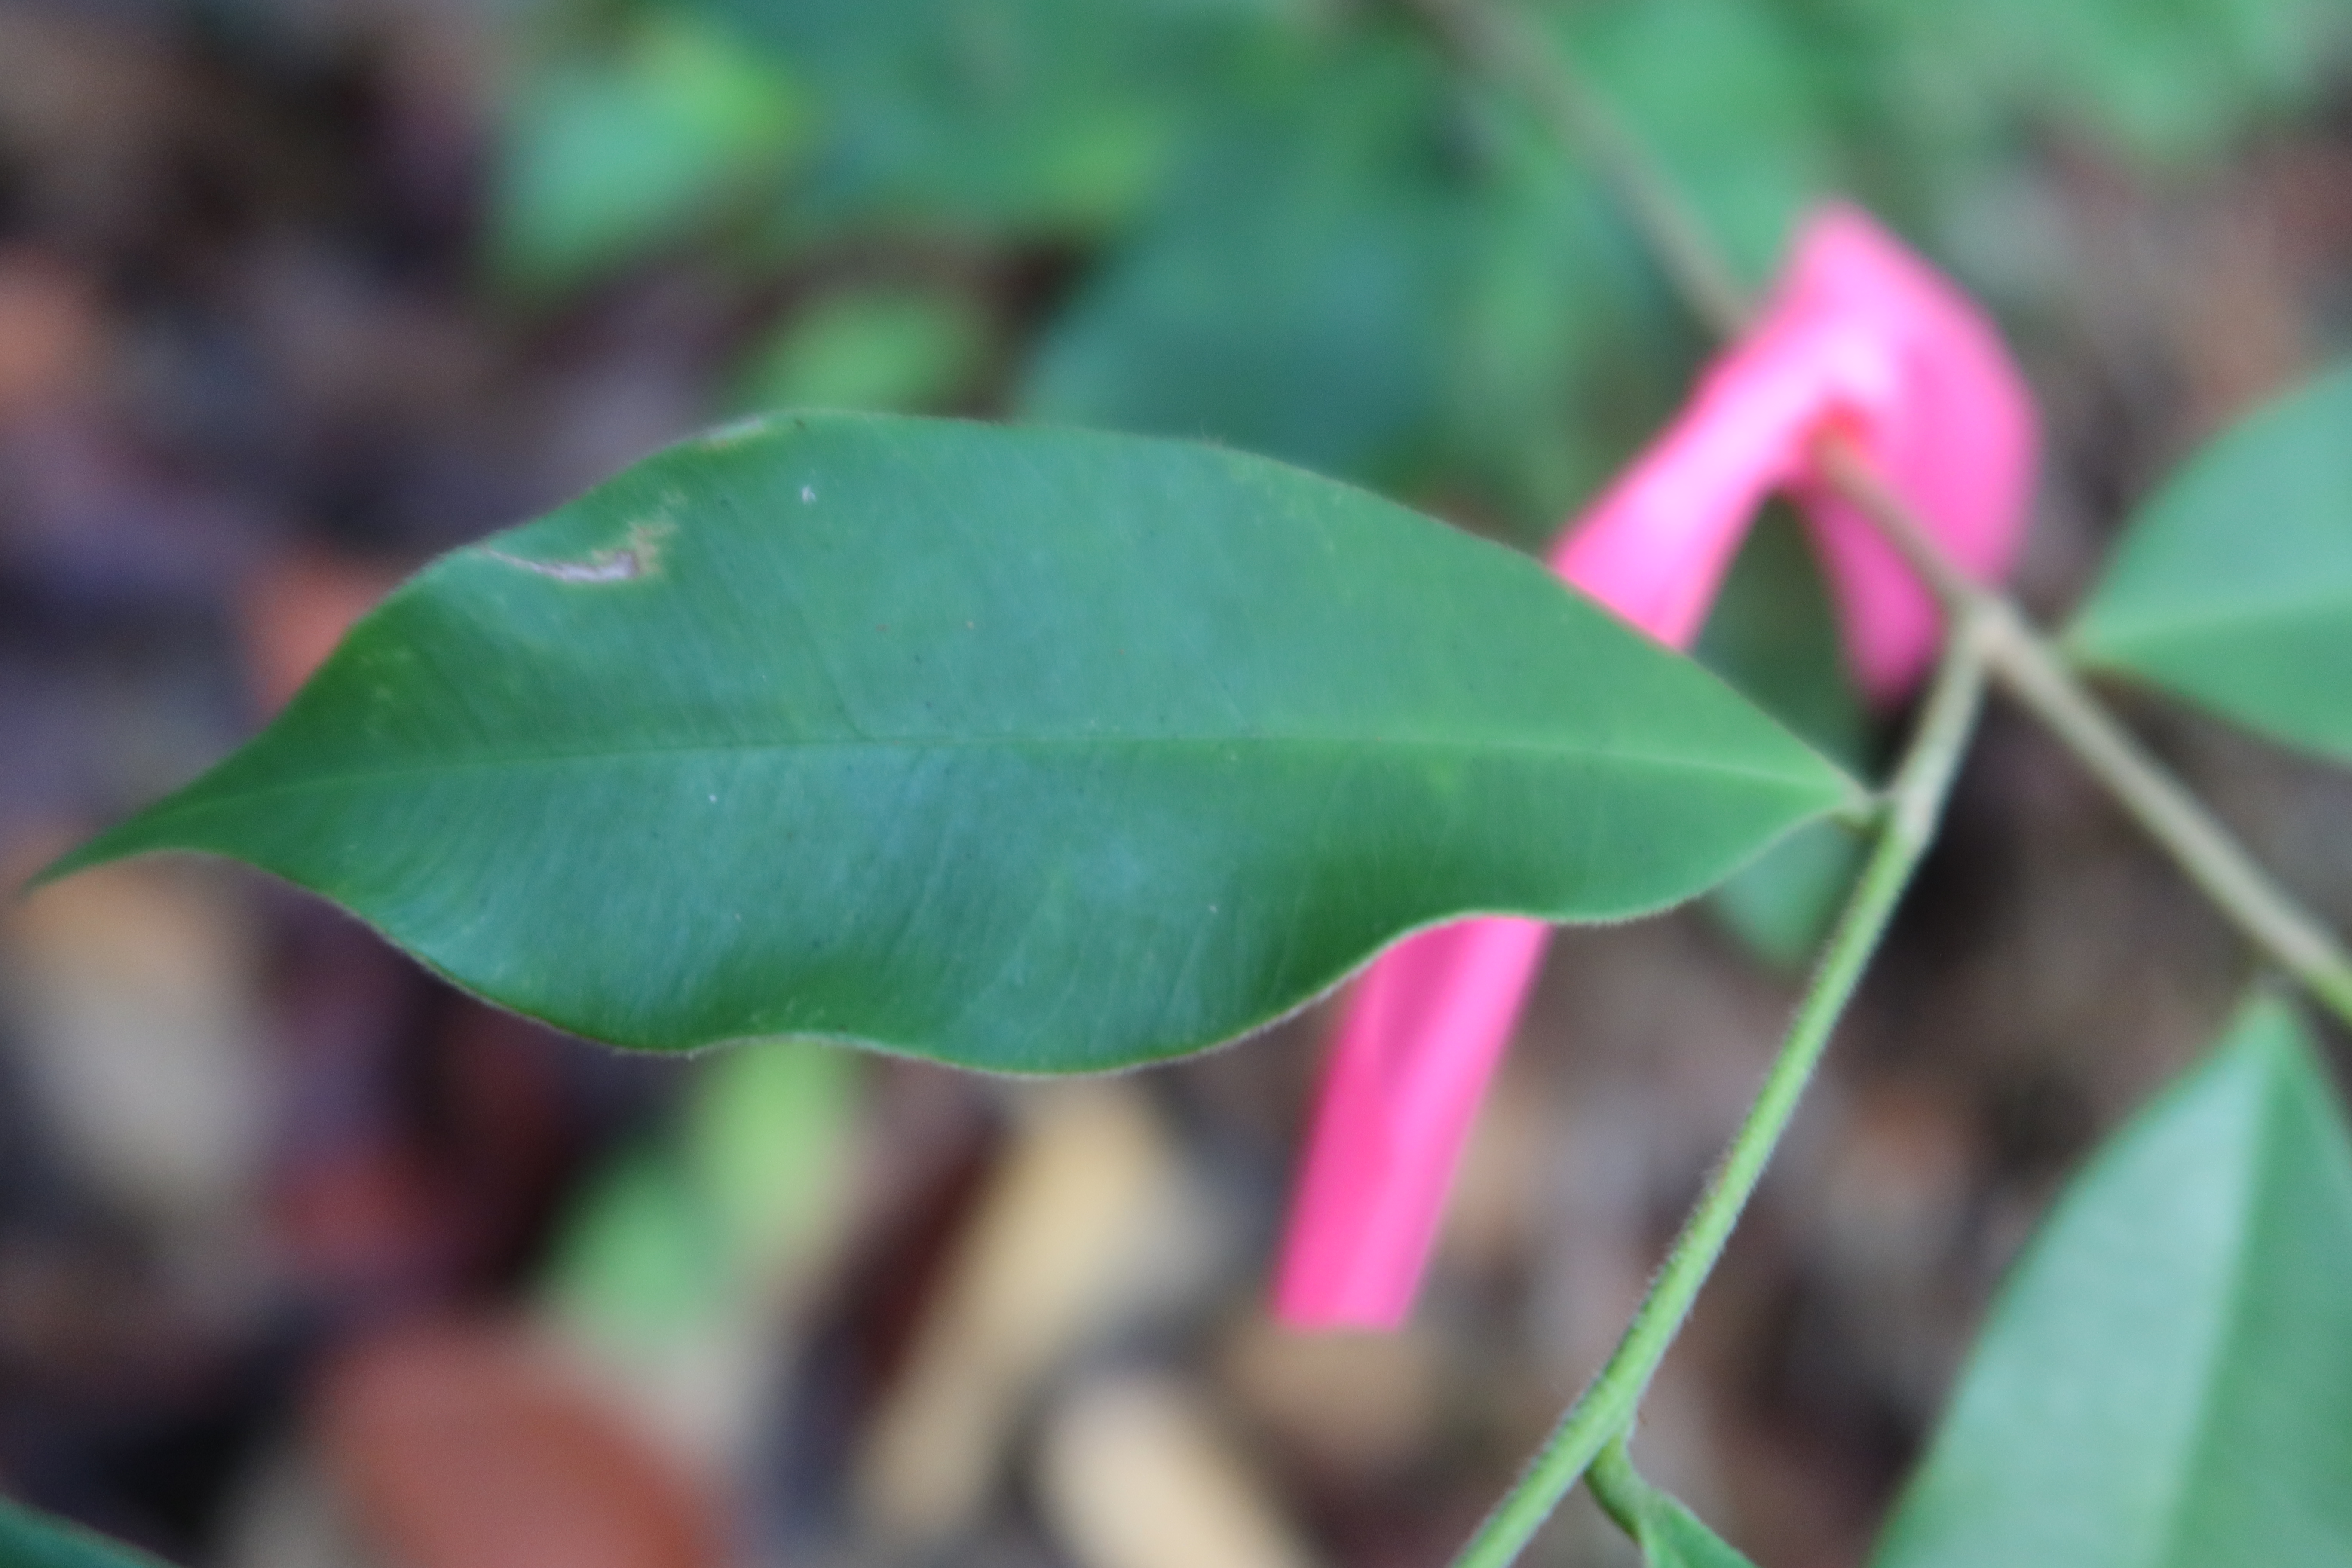
Label: Brown spots